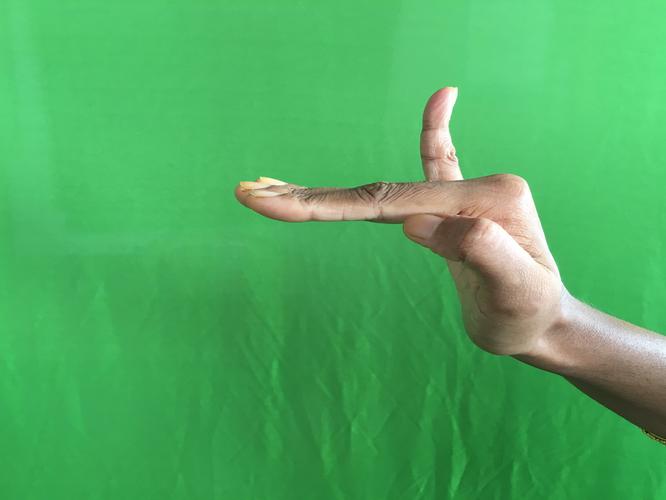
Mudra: Hamsapaksha
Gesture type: double_hand